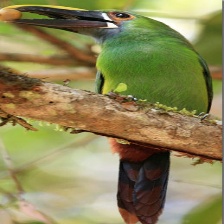
Species: BLUE THROATED TOUCANET
Scientific name: AULACORHYNCHUS CAERULEOGULARIS
ImageNet parent category: toucan